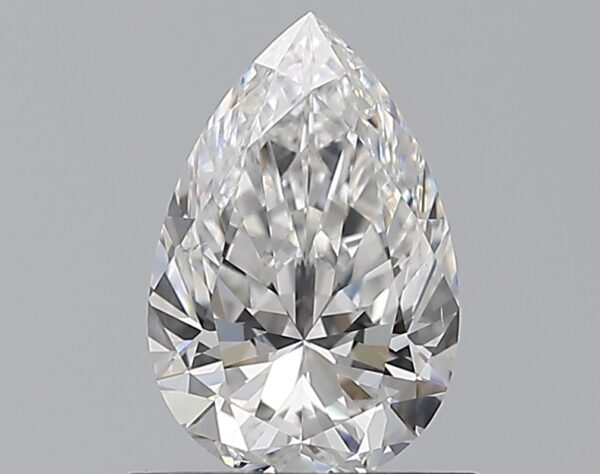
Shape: pear
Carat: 0.81
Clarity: SI1
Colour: D
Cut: EX
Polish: EX
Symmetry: EX
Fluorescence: ST
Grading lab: GIA
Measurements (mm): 7.96 x 5.22 x 3.3